Stuart Fraser (civil servant)

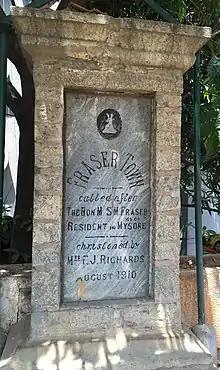
Stone Inscription at Fraser Town, Bangalore, India

Stuart Milford Fraser was educated at Blundell's School and Balliol College. He passed the examination for the Indian Civil Service in 1882 and was allocated to the Bombay Presidency.